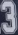
Number: 3